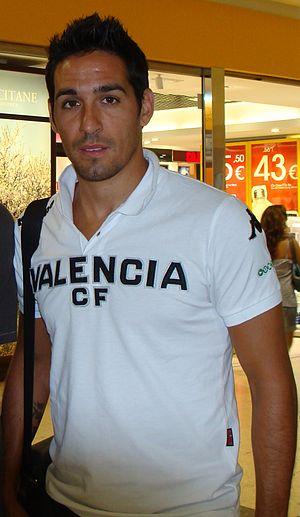
Vicente Rodríguez Guillén dit Vicente est un footballeur international espagnol né le 16 juillet 1981 à Valence. C'est un gaucher qui évolue au poste d'ailier ou de milieu de terrain. À l'instar de son ex-coéquipier à Valence et avec la Roja, Joaquín, Vicente a choisi de se faire appeler par son prénom et non par son nom.